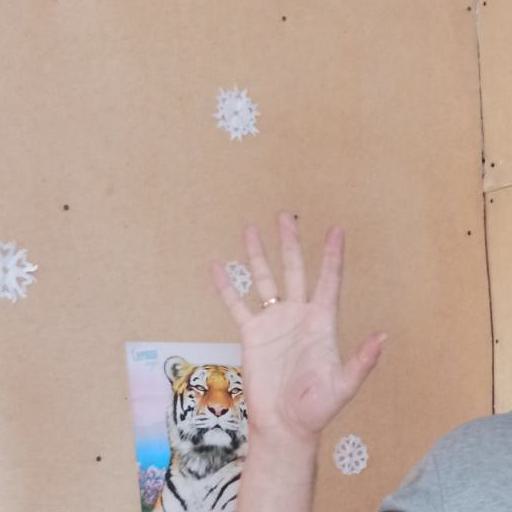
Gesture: palm